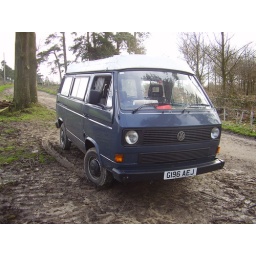
Loved by many, this little van is our shelter until the roof goes on